Answer in natural language. Considering the relative positions, where is black colour chair (highlighted by a blue box) with respect to white color sperical shape office chair (highlighted by a red box)? Choose between the following options: above or below
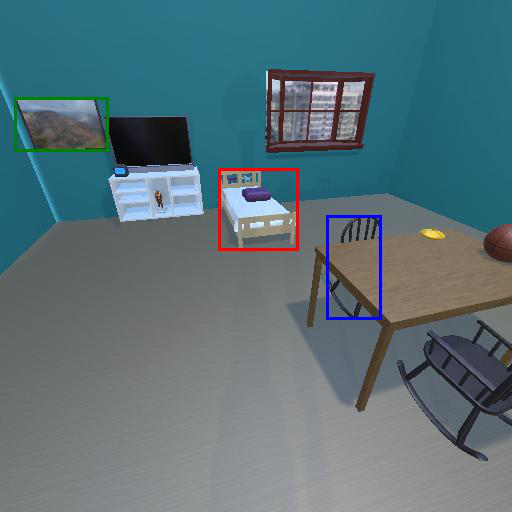
<answer>below</answer>